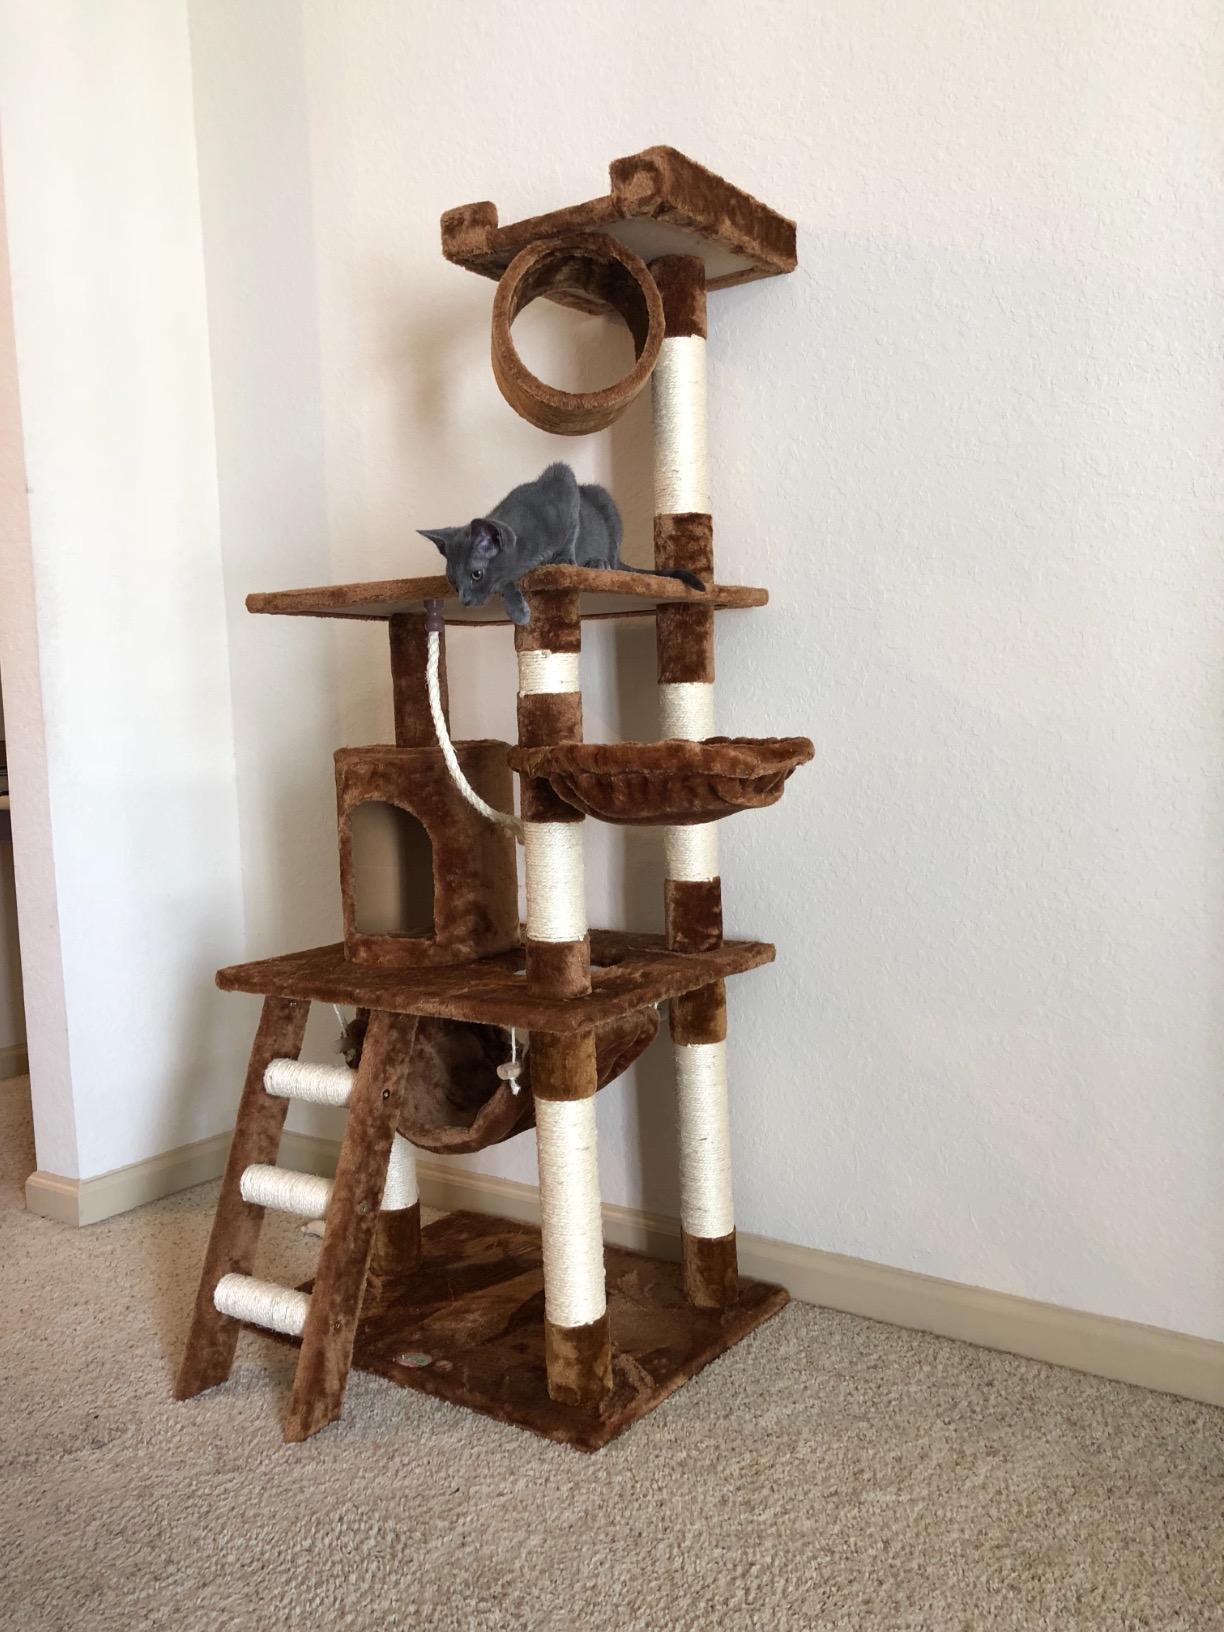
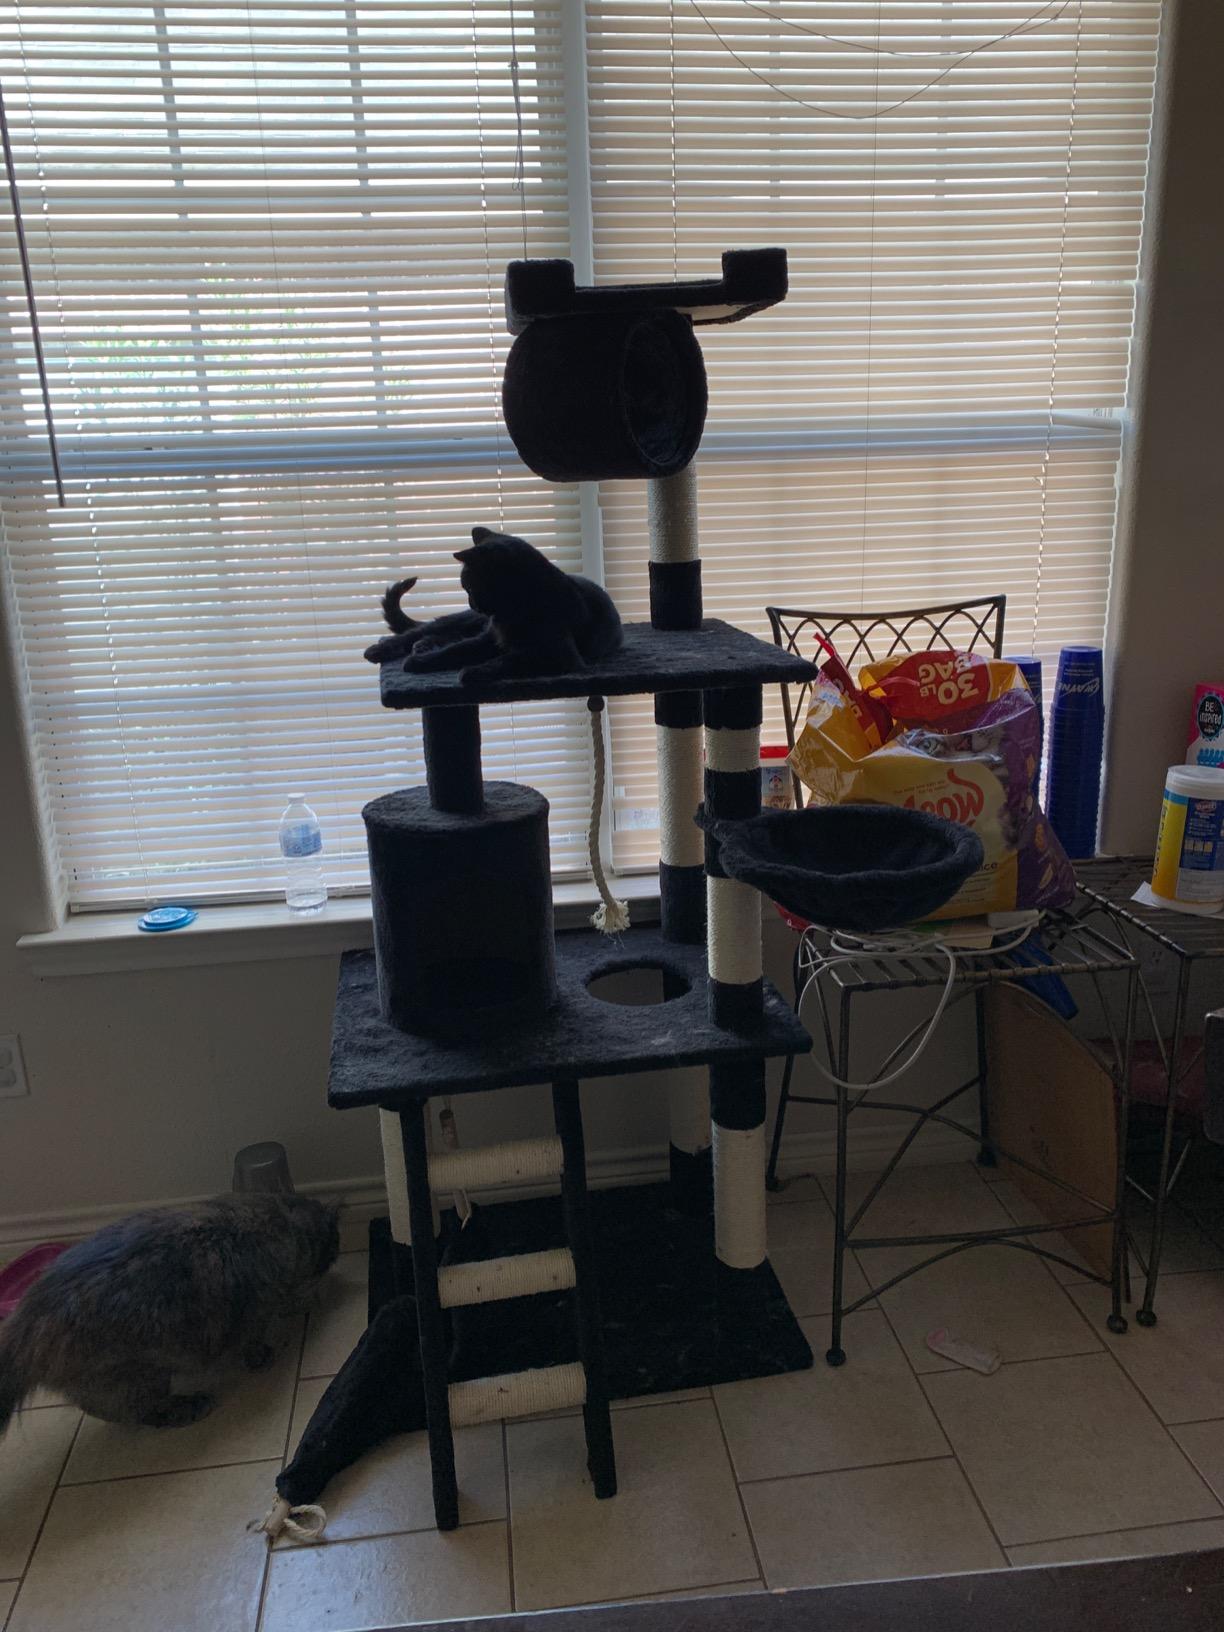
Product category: items_cat tree
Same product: no